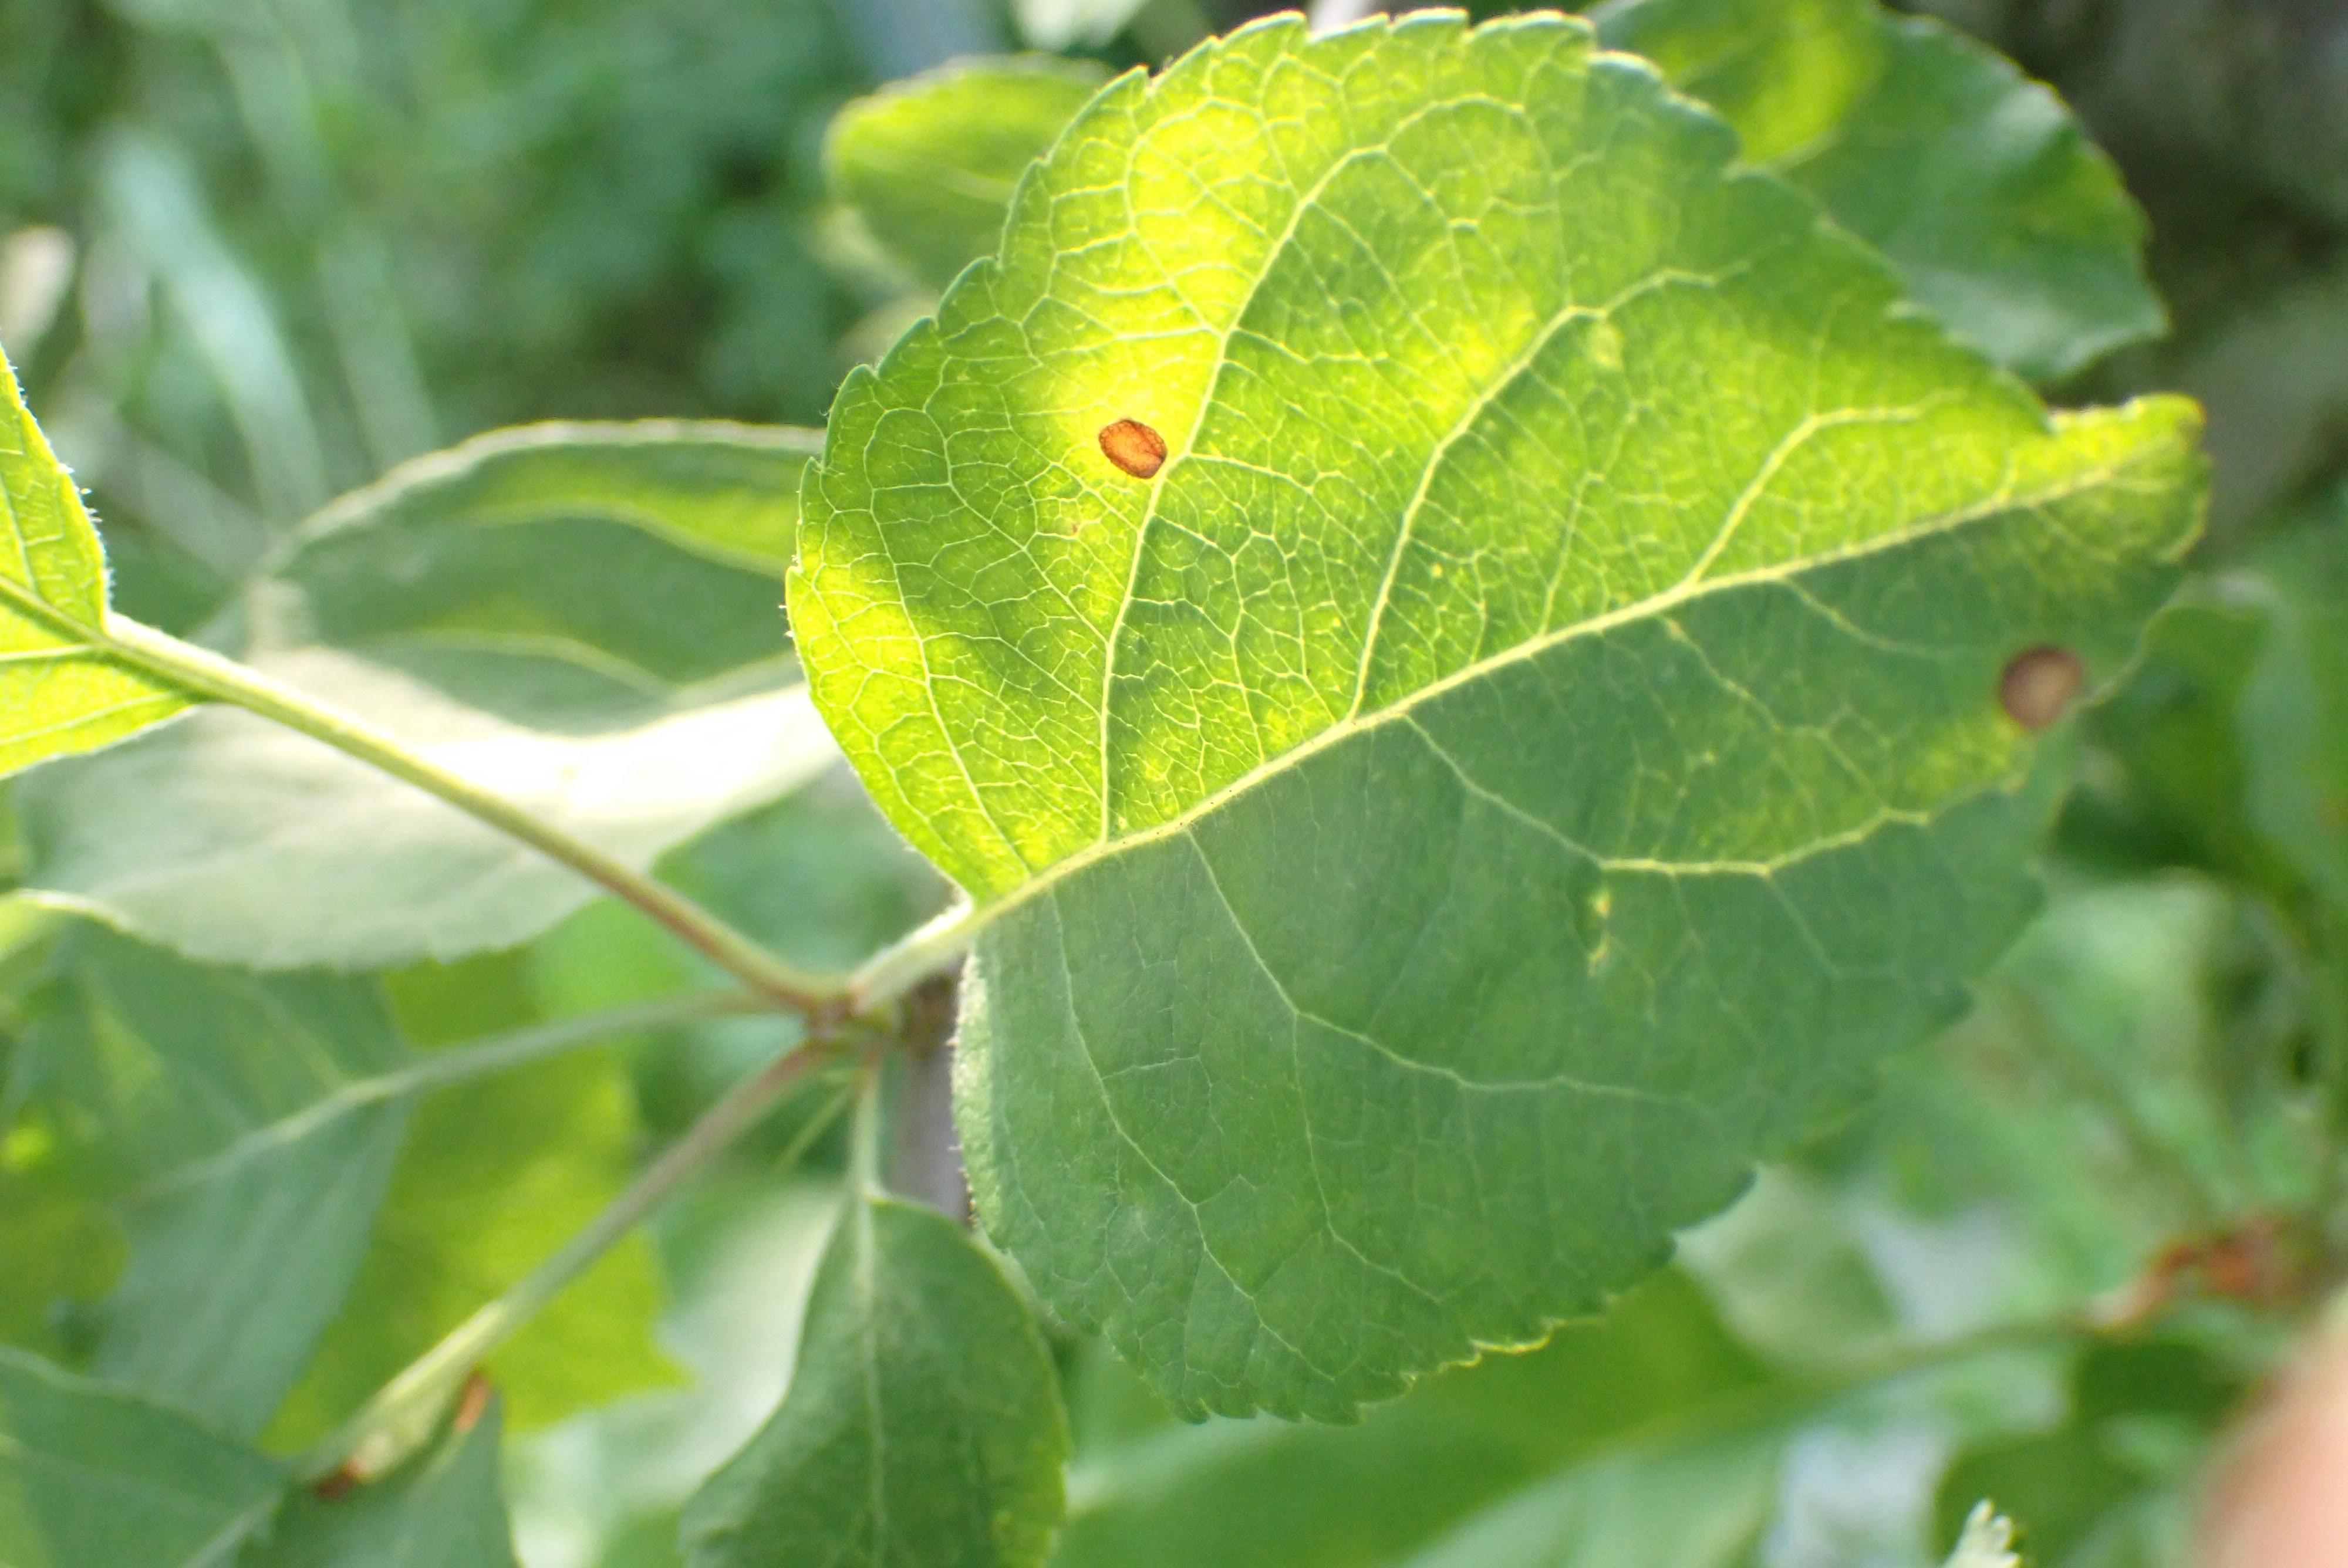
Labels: frog_eye_leaf_spot